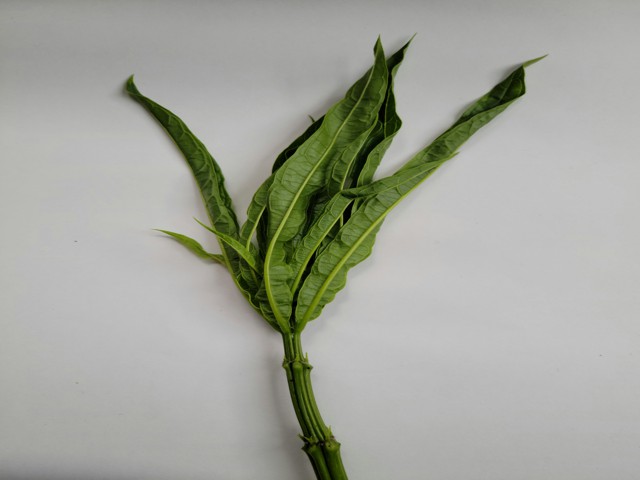
Plant: bamonhati